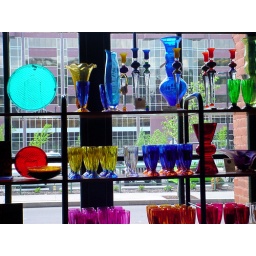
The Seagate building taken through a window at the Heinz History Center in the Strip District of Pittsburgh.